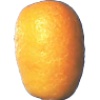
Label: Kumquats 1